Stefano Pellegrini (footballer, born 1953)

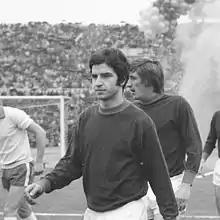
Pellegrini with Roma in 1971

Stefano Pellegrini (5 August 1953 – 18 March 2018) was an Italian professional footballer who played as a striker.